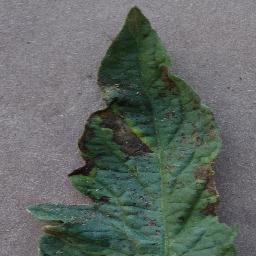
Label: Tomato___Early_blight